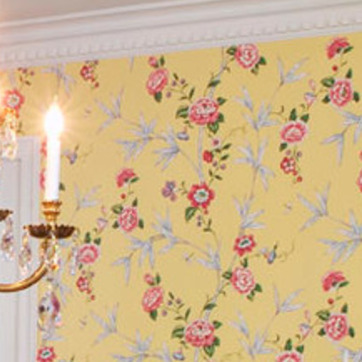
Material: wallpaper